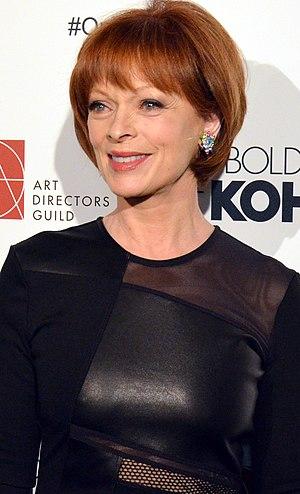
Titanic est un film catastrophe épique américain écrit, produit et réalisé par James Cameron, sorti en 1997. Intégrant à la fois des aspects historiques et fictionnels, le film est basé sur le récit du naufrage du RMS Titanic et met en vedette Leonardo DiCaprio et Kate Winslet.
Frances Fisher, née le 11 mai 1952 à Milford-on-Sea, est une actrice britannique naturalisée américaine.